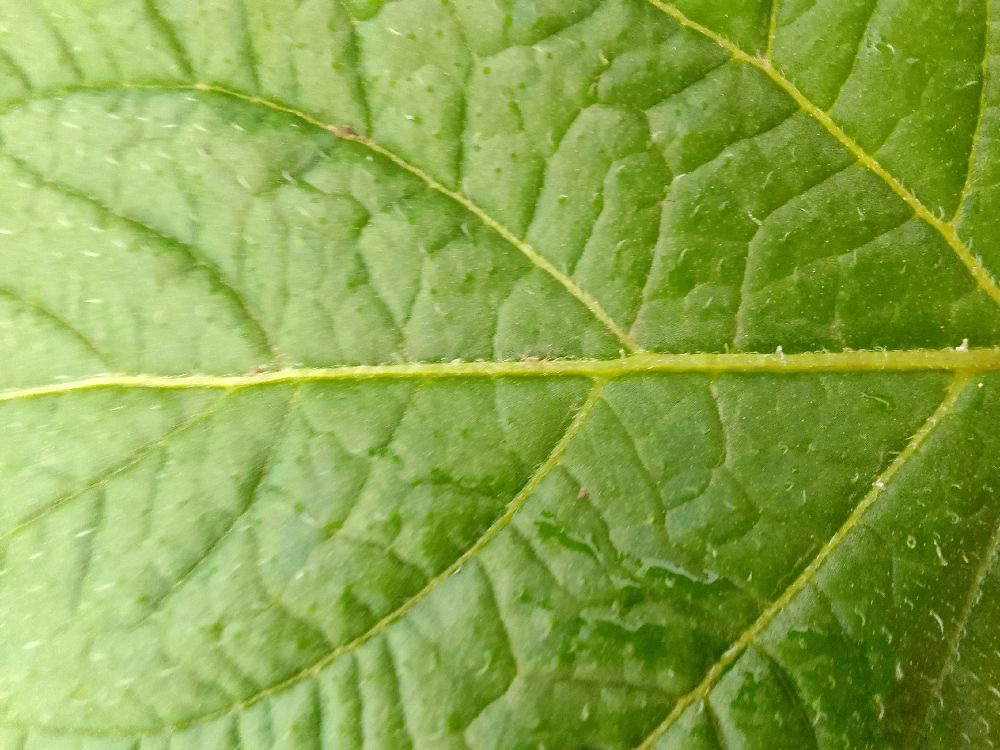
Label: Healthy